Karana Downs, Queensland

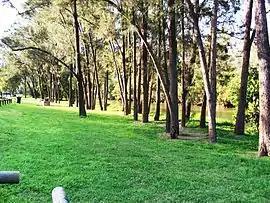
Kookaburra Park, near the Brisbane River

Karana Downs is a residential locality in the City of Brisbane, Queensland, Australia. In the , Karana Downs had a population of 3,800 people.